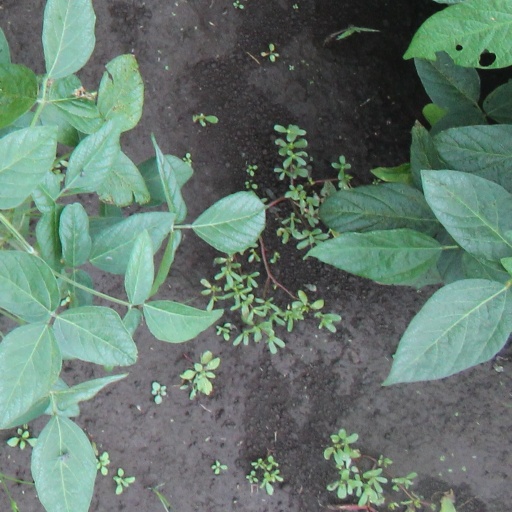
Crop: soybean